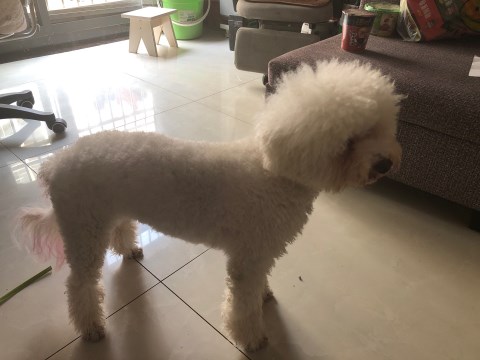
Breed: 3083-n000117-Bichon_Frise